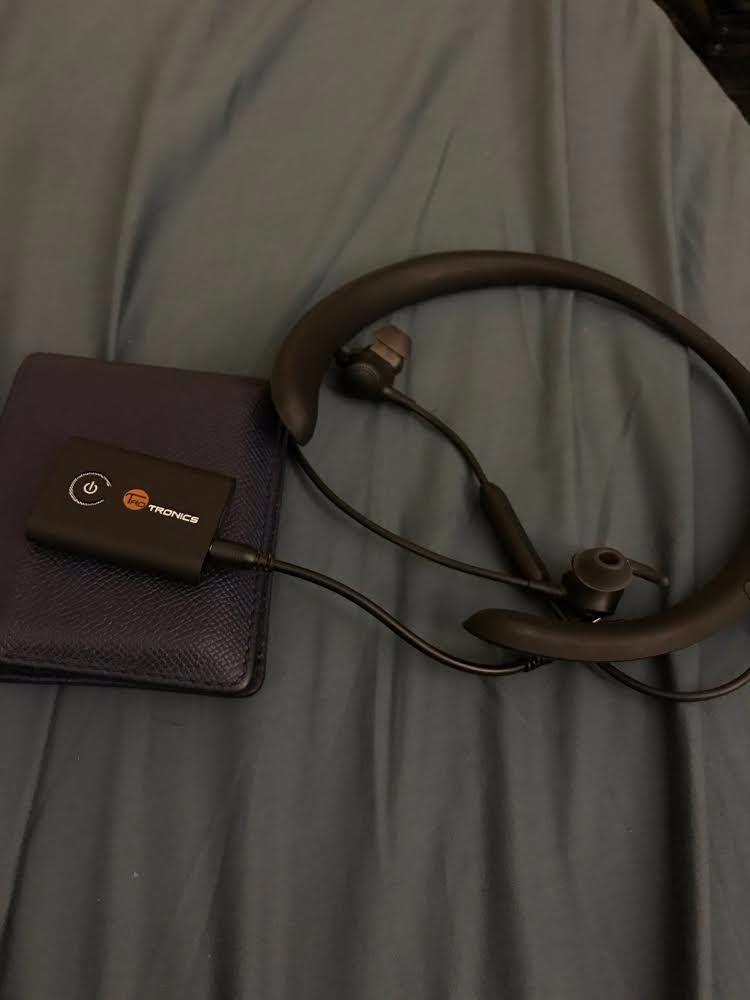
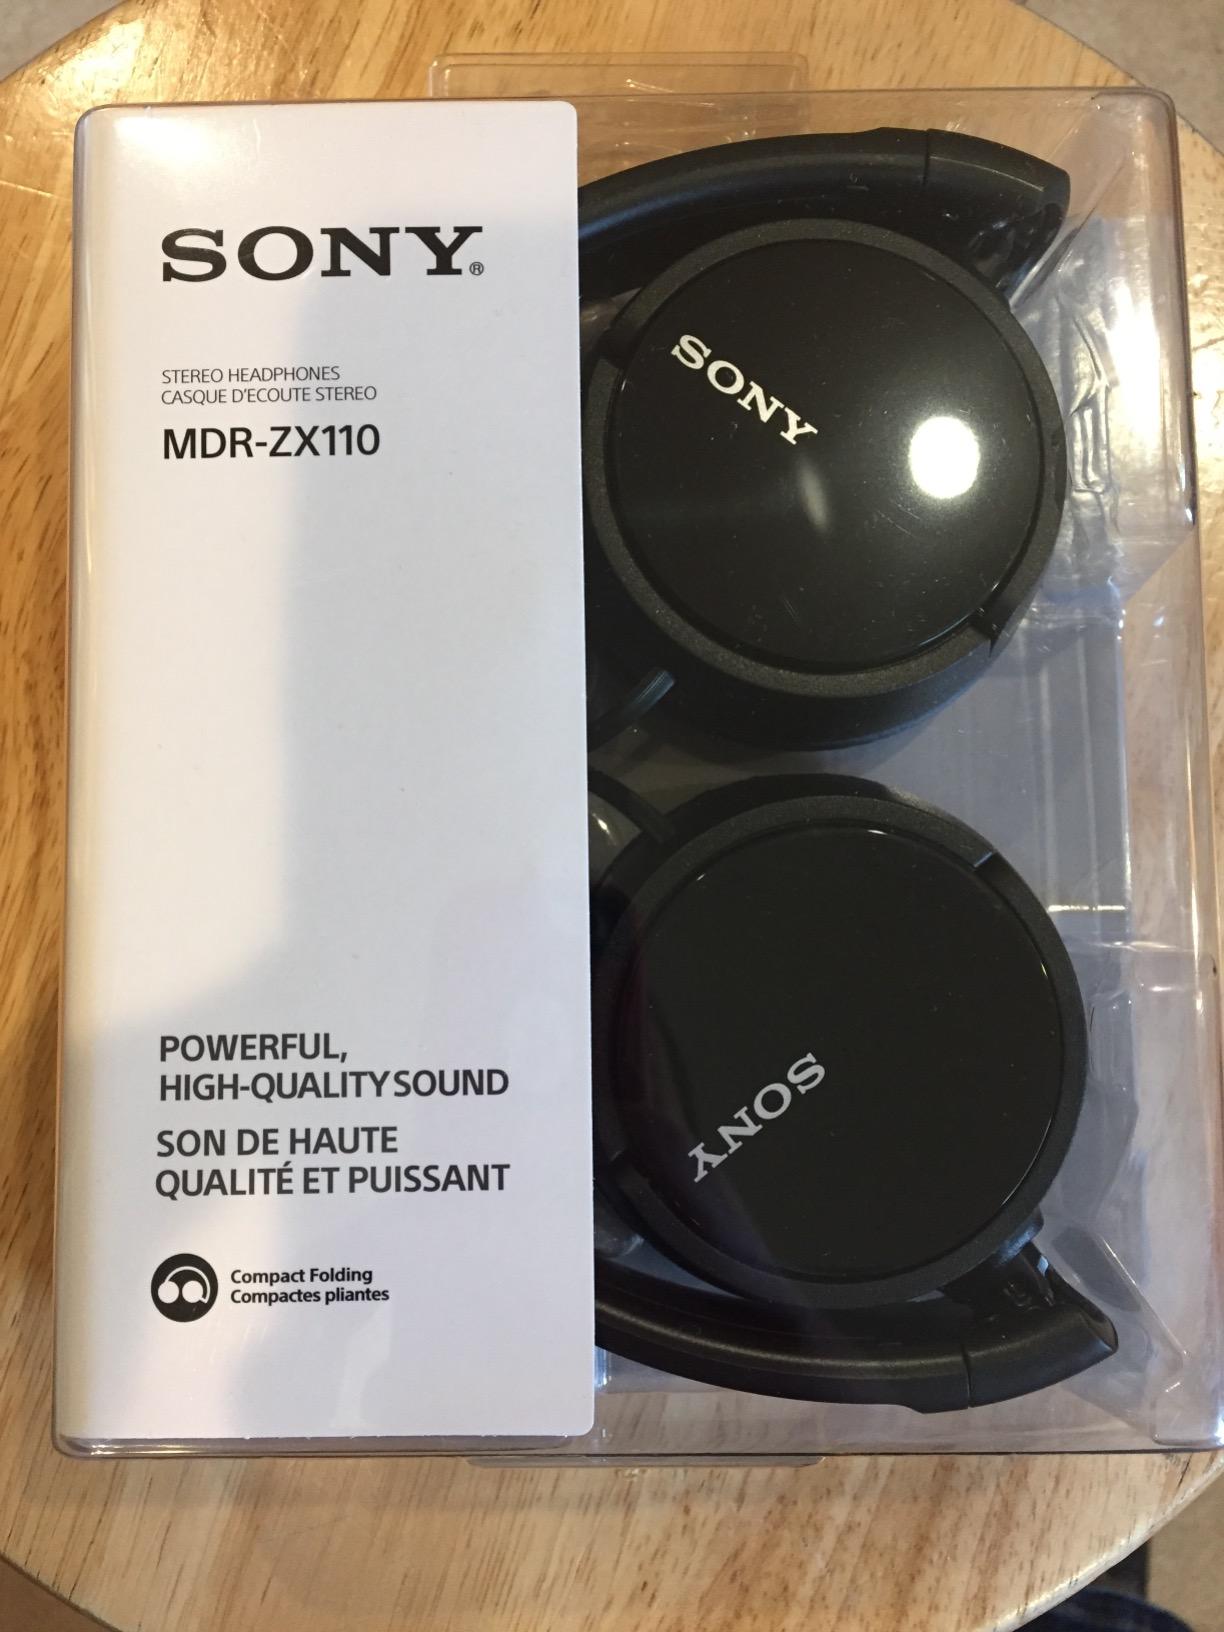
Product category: headphones
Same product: no